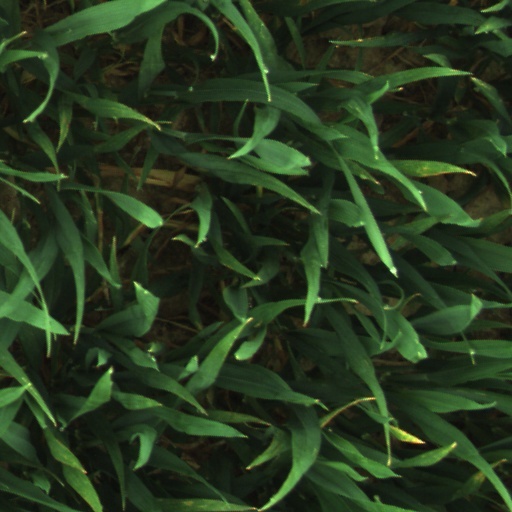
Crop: wheat